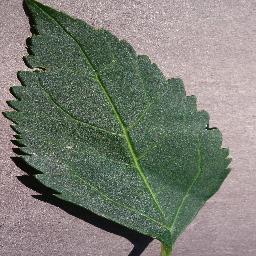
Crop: cherry
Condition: (including_sour)_healthy